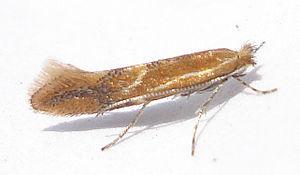
Phyllonorycter est un genre de lépidoptères de la famille des Gracillariidae.